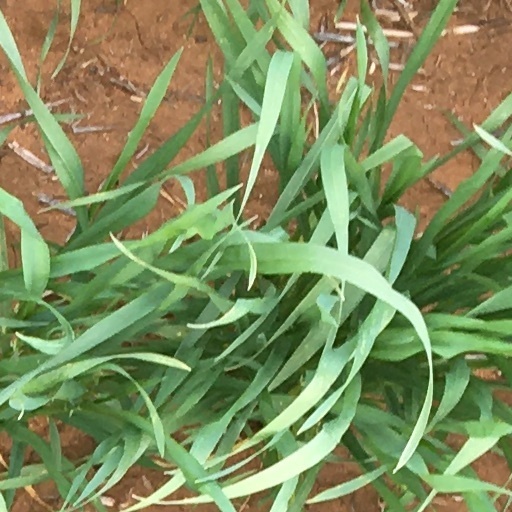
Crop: wheat